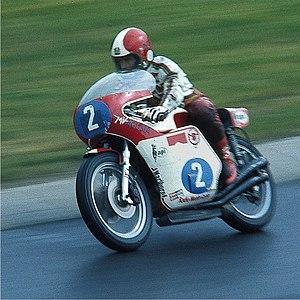
Giacomo Agostini est un multiple champion du monde de vitesse moto.